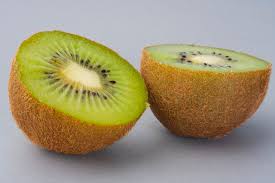
Label: Kiwi